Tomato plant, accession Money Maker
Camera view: vertical (180 deg); turntable rotation: 330 degrees
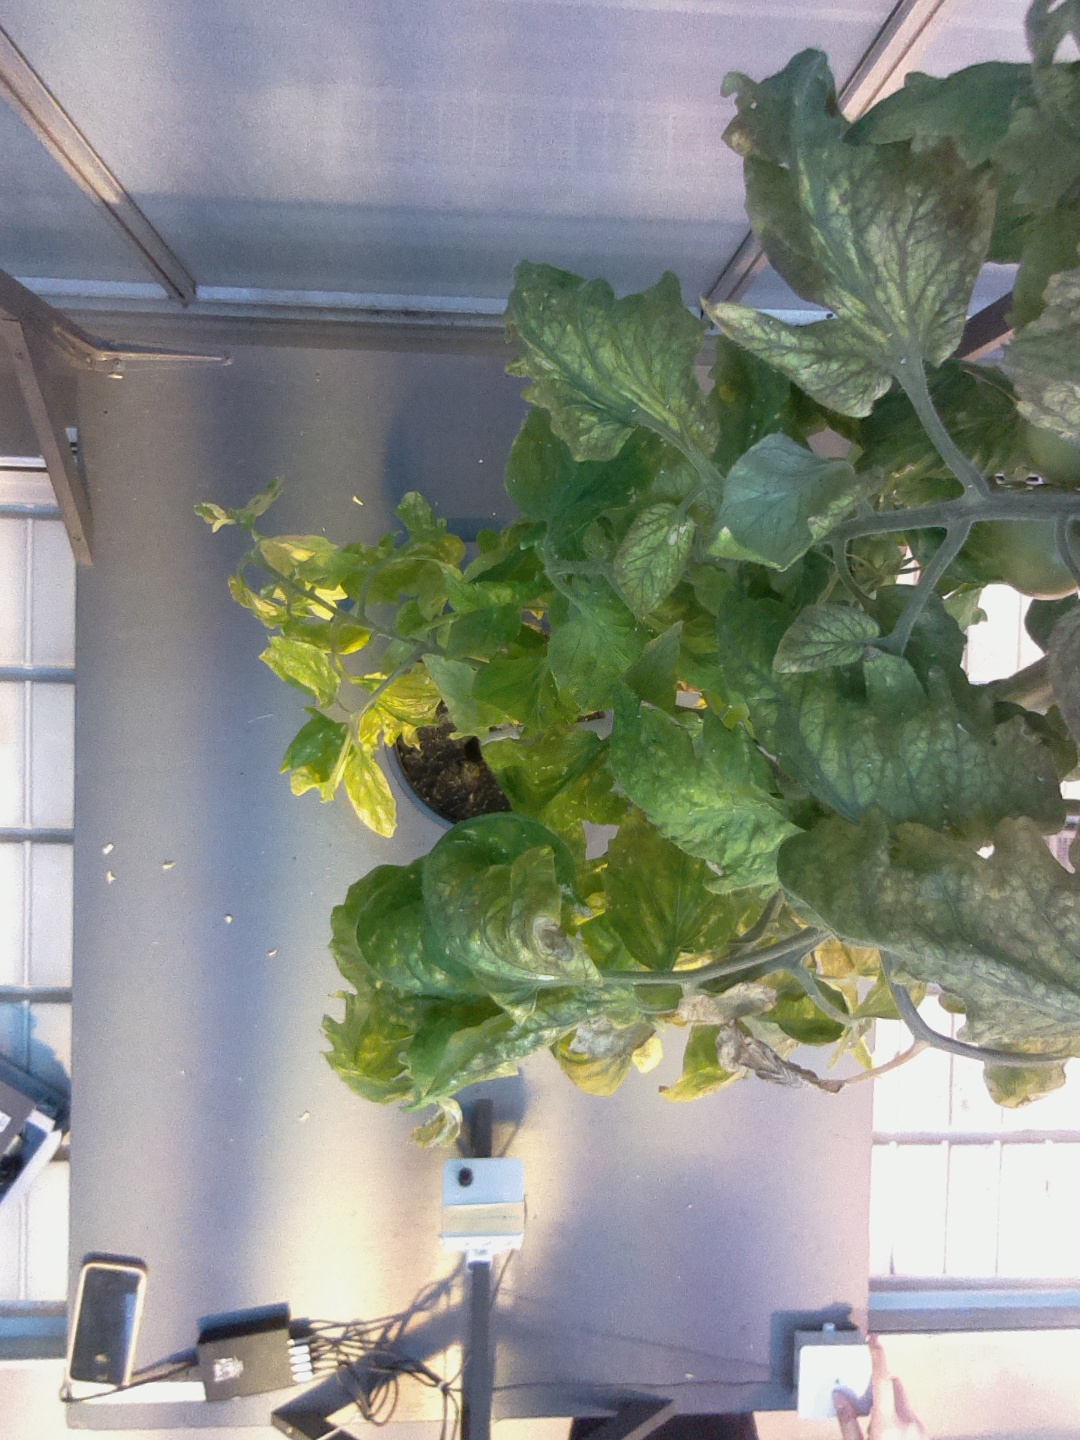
BBCH growth stage 79: 90% -100% of final fruit size